Garry & Sheffey

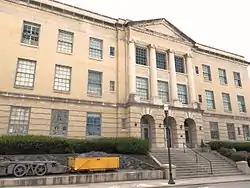
Municipal Building, Bluefield, 1924.

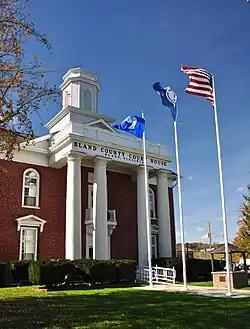
County Courthouse, Bland, 1929.

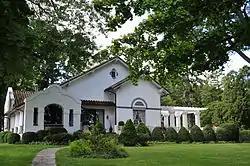
Gordon C. Felts House, Galax, 1930.

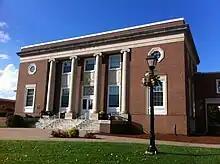
Marsh Library, Concord College, 1941.

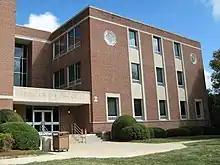
Science Hall, Concord College, 1951.

Garry & Sheffey was a prominent architectural firm from Bluefield, the largest city in southern West Virginia. The named partners were Martin J. Garry and Robert A. Sheffey, who established their partnership in 1920. The firm was active until 1941, and locally was second only to that of Alex. B. Mahood.